Safavid Iran

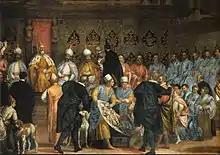
Fresco in the Doge's Palace, depicting Doge Marino Grimani receiving the Persian Ambassadors, 1599

Tahmāsp also planted the seeds that would, unintentionally, produce change much later. During his reign he had realized while both looking to his own empire and that of the neighboring Ottomans, that there were dangerous rivalling factions and internal family rivalries that were a threat to the heads of state. Not taken care of accordingly, these were a serious threat to the ruler, or worse, could bring the fall of the former or could lead to unnecessary court intrigues. According to "Encyclopædia Iranica", for Tahmāsp, the problem circled around the military tribal elite of the empire, the Qezelbāš, who believed that physical proximity to and control of a member of the immediate Safavid family guaranteed spiritual advantages, political fortune, and material advancement. Despite that Tahmāsp could nullify and neglect some of his consternations regarding potential issues related to his family by having his close direct male relatives such as his brothers and sons routinely transferred around to various governorships in the empire, he understood and realized that any long-term solutions would mainly involve minimizing the political and military presence of the Qezelbāš as a whole. According to "Encyclopædia Iranica", his father and founder of the Empire, Ismail I, had begun this process on a bureaucratic level as he appointed a number of prominent Persians in powerful bureaucratic positions, and one can see this continued in Tahmāsp's lengthy and close relationship with the chief vizier, Qāżi Jahān of Qazvin, after 1535. While Persians continued to fill their historical role as administrators and clerical elites under Tahmāsp, little had been done so far to minimize the military role of the Qezelbāš.